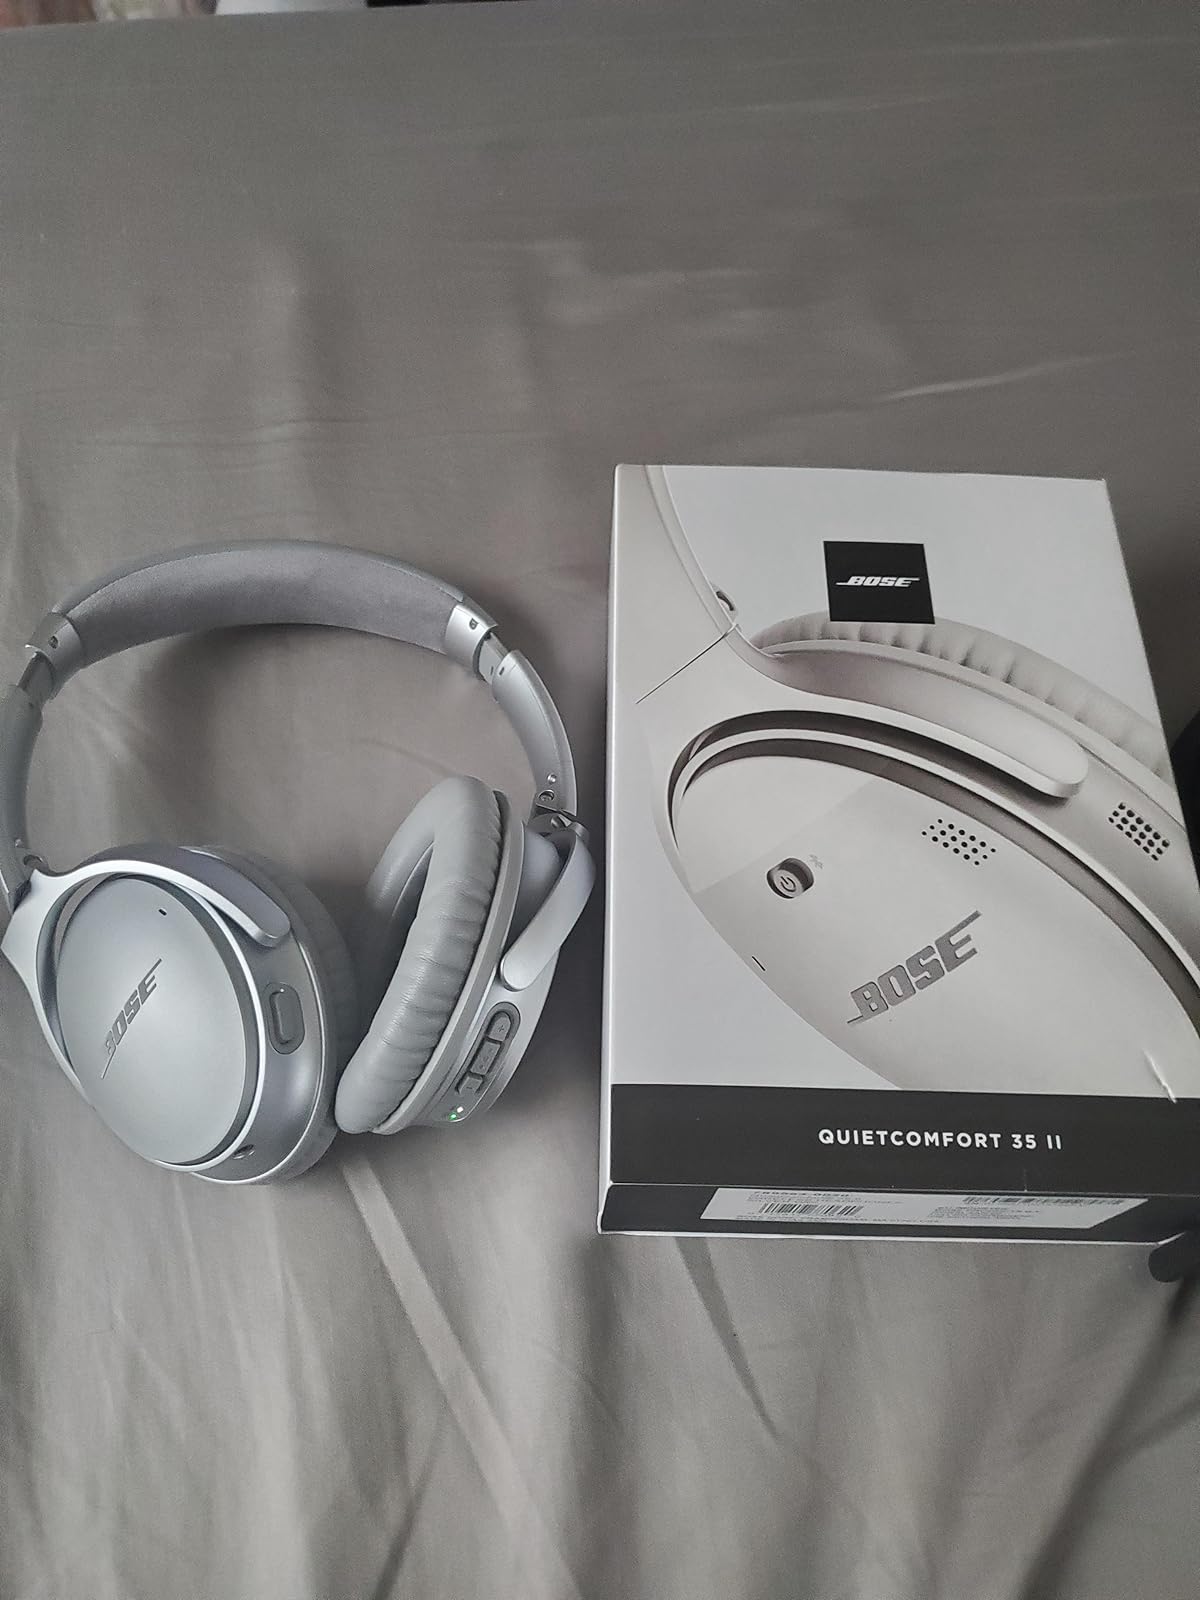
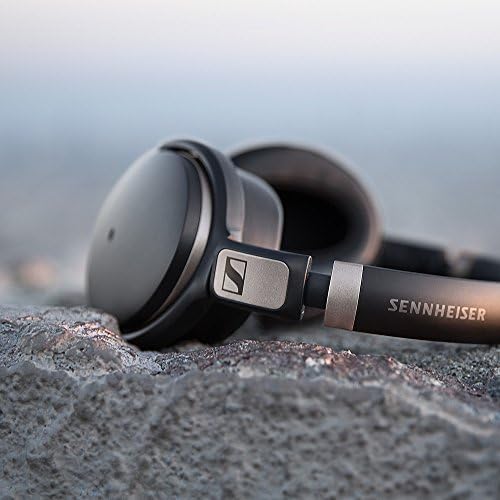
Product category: headphones
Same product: no